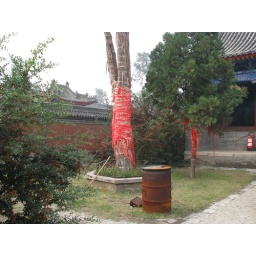
xi yue miao - a venerated tree with lots of red ribbons around it and an oil drum....